The Trusty Servant

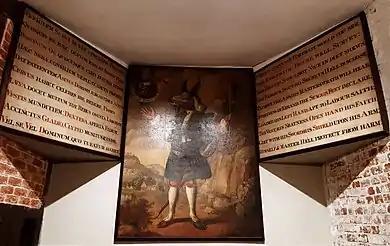
"The Trusty Servant" and accompanying Latin and English texts, on the wall beside the kitchen, Winchester College, first painted in 1579 by John Hoskins. The current painting is by William Cave, 1809.

The Trusty Servant is an emblematic figure in a painting at Winchester College and the name of the college's alumni magazine.